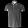
Label: T - shirt / top